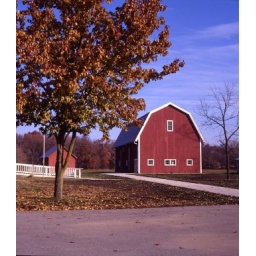
This barn was built by Barn Makers (a division of Yankee Barn Homes) in Ohio to house an historical society.